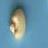
Maize quality: Good